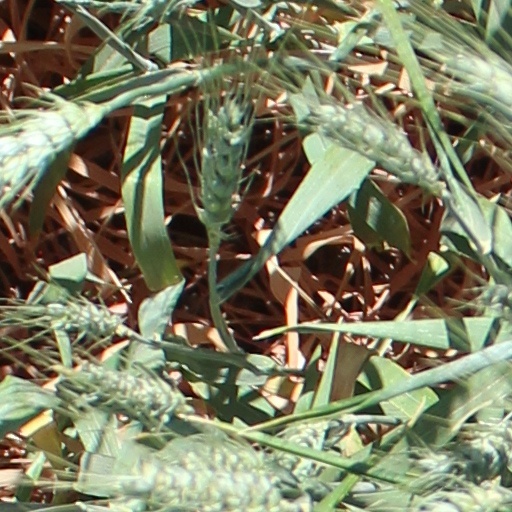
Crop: wheat